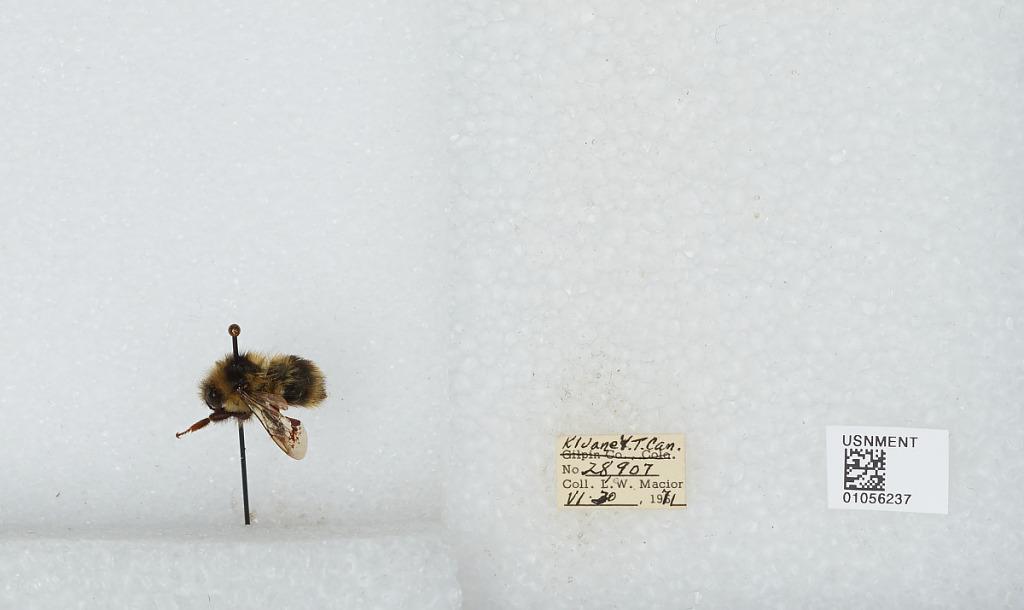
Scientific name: Bombus bifarius nearcticus
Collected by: L. Macior
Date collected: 1971-6-30
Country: Canada
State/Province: Yukon Territory
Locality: Kluane
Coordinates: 60.75, -139.5